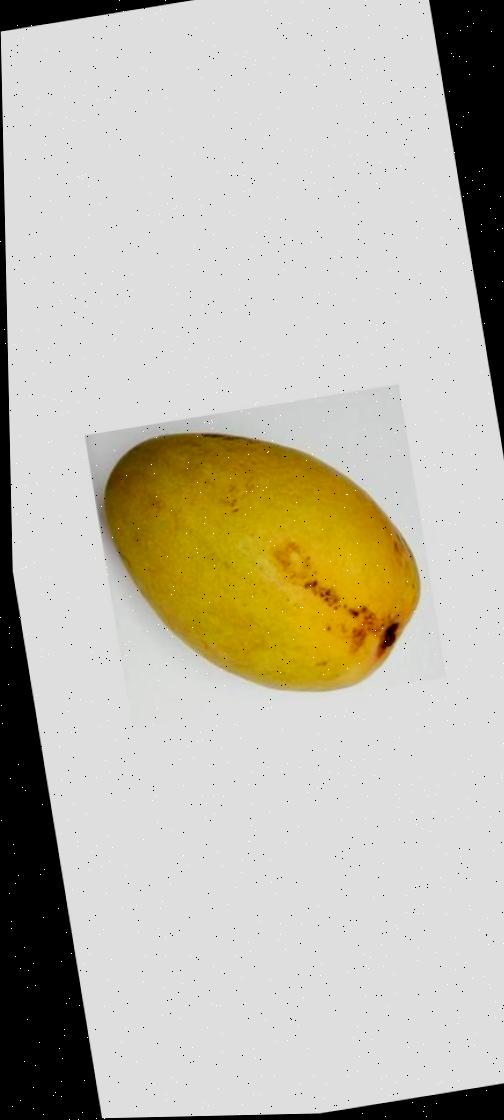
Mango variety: Bari-11